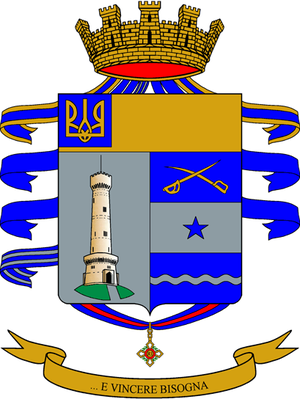
Les bersagliers sont un corps de l'Armée de terre italienne. Créée en 1836 par le général Alessandro La Marmora pour servir dans l'Armée royale sarde, qui deviendra plus tard l'Armée royale d'Italie, cette unité d'infanterie légère est caractérisée par sa grande mobilité, par le port d'un chapeau à larges bords, utilisé seulement dans l'uniforme de parade à l'époque contemporaine, décoré de plumes de coq de bruyère présentes également sur les casques de combat moderne, et par sa fanfare défilant au pas de course en jouant l'hymne des bersagliers Flik Flok.
La liste des régiments de l'armée de terre italienne